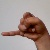
The image shows a hand gesture representing the letter 'J' in Indian Sign Language.